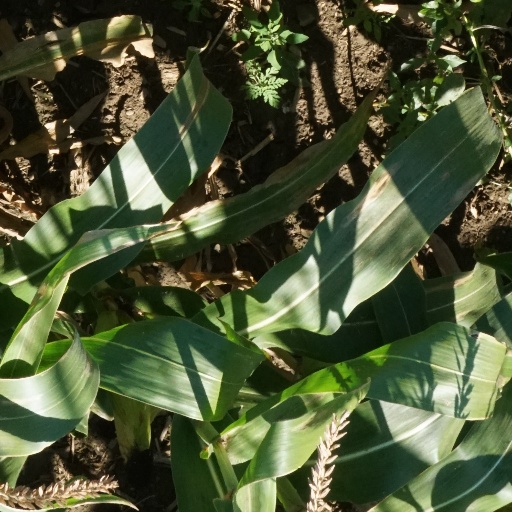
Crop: maize; corn